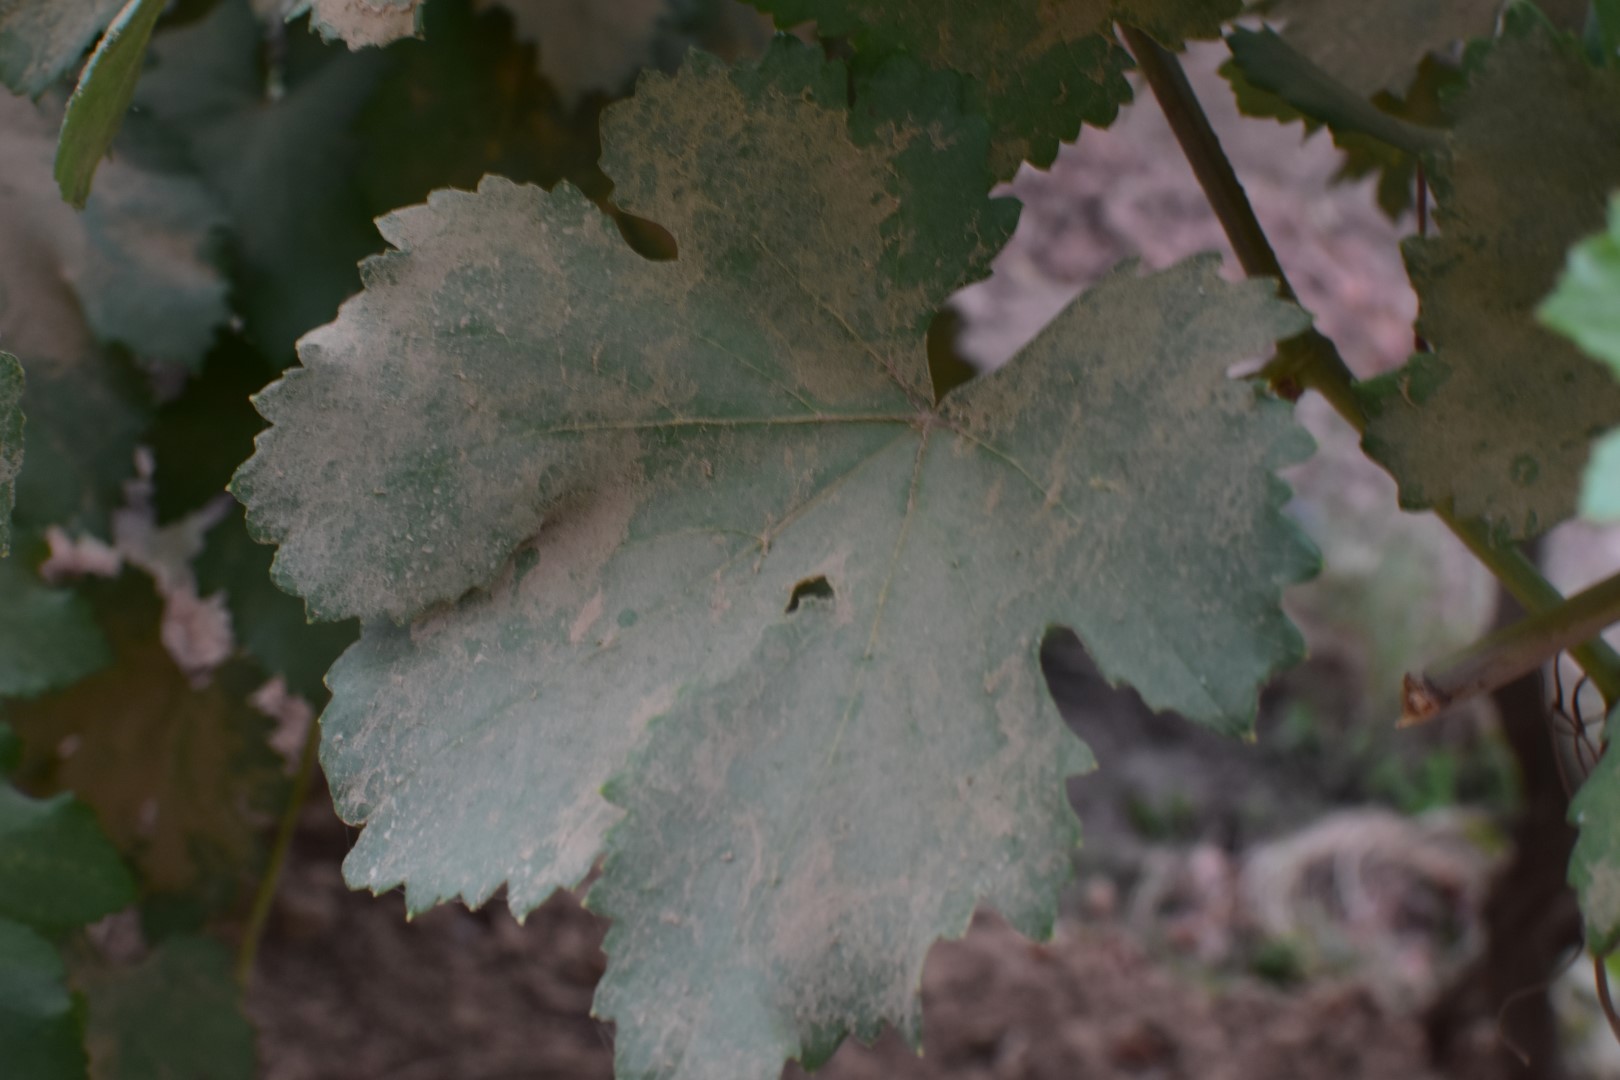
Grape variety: Kamali